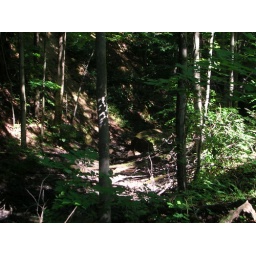
Big rock in pond behind house